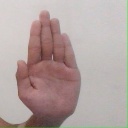
अक्षर: ध